101st Heavy Anti-Aircraft Regiment, Royal Artillery

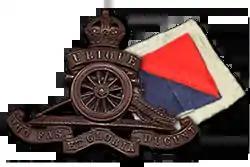
Royal Artillery cap badge and AA patch

The 101st Heavy Anti-Aircraft Regiment, Royal Artillery (101st HAA Rgt) was an air defence unit of Britain's Territorial Army raised in northern Scotland just before World War II. After defending the naval base of Scapa Flow against air attack in the early part of the war, the regiment went to India and later took part in the Burma Campaign in the anti-aircraft role and with heavy howitzers in support of ground forces, even on occasion fighting as infantry. It was reformed in the post-war TA (as 501st HAA Rgt) and continued until the abolition of Anti-Aircraft Command in 1955.